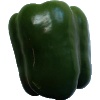
Label: green_pepper